Joseph Simmons

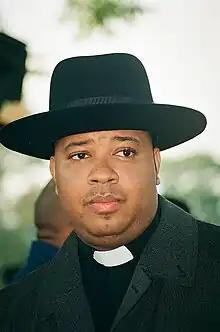
Simmons in 2000

Joseph Ward Simmons (born November 14, 1964), better known by the stage name Run, Rev. Run or DJ Run, is an American rapper, producer, DJ, and television personality. Simmons is one of the founding members of the influential hip hop group Run-DMC. He is also a practicing minister, known as Reverend Run.